Tyler Consolidated High School

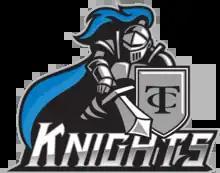
School logo

Tyler Consolidated High School (TCHS) is a public secondary school in Sistersville, West Virginia, United States. It is part of the Tyler County Schools district and is located at 1993 Silver Knight Drive. The school was formed in 1993 when students from Sistersville High School and Tyler County High School consolidated to form one county high school.